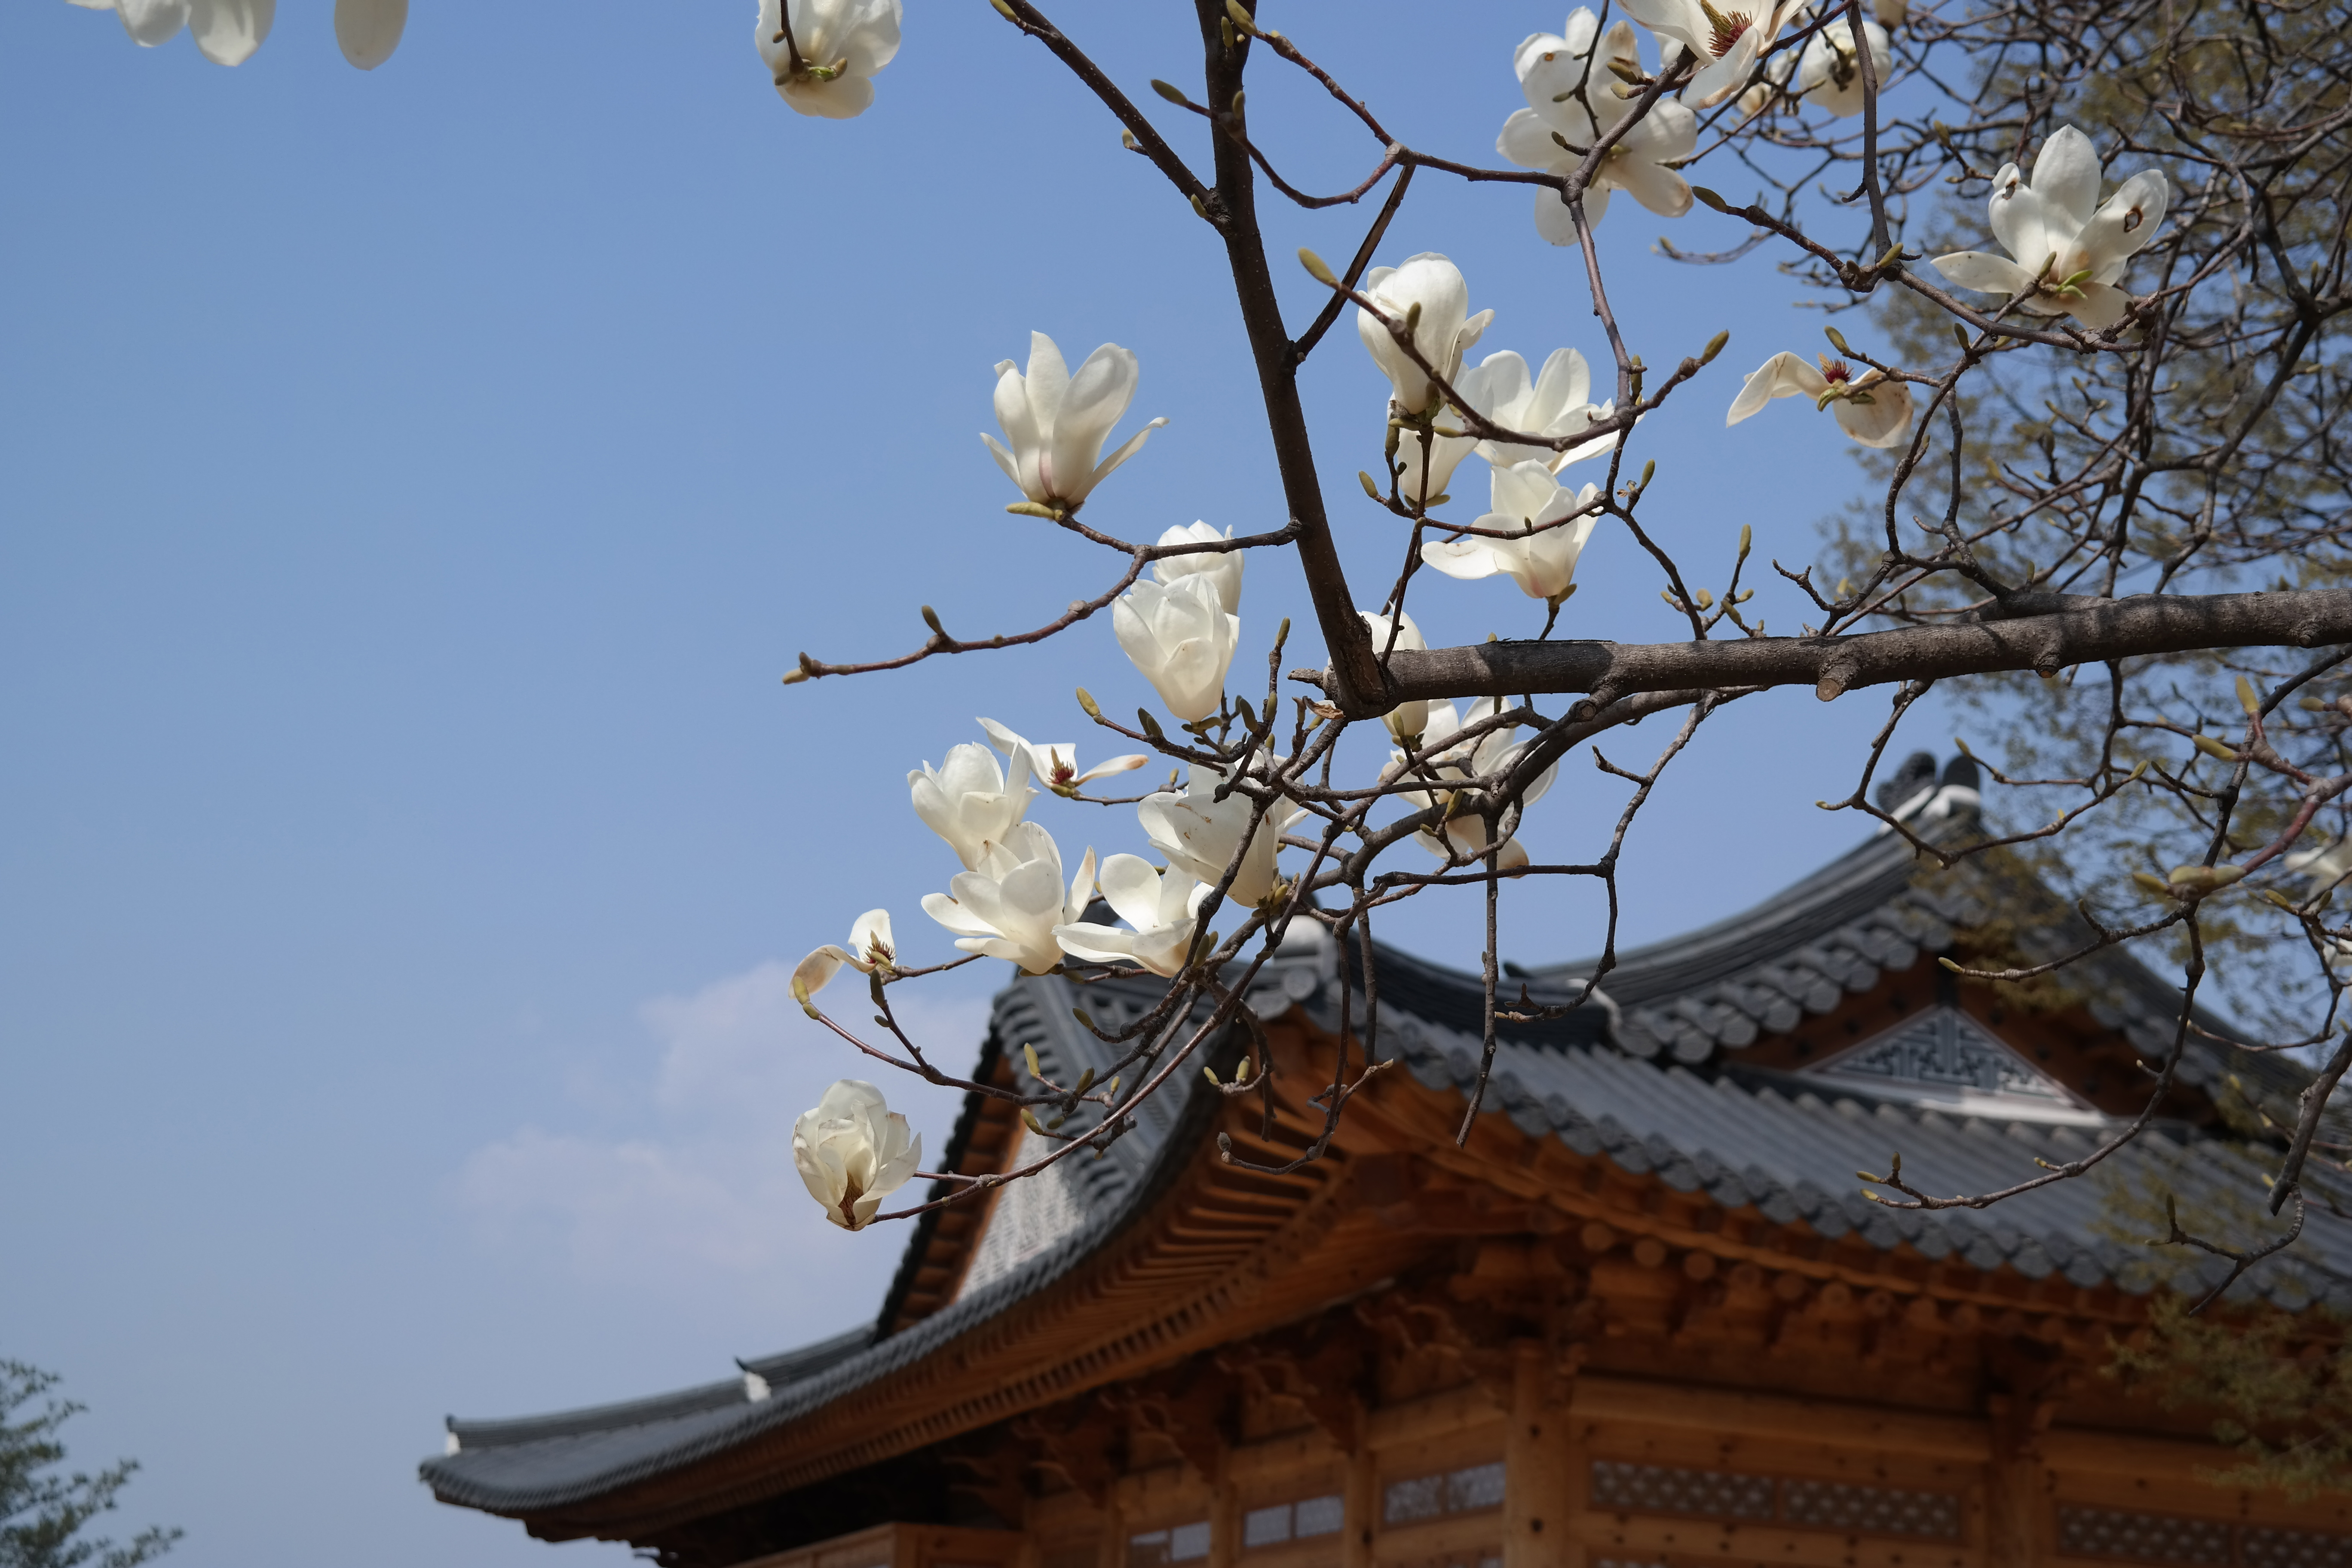
tree, branch, blossom, plant, sky, flower, building, spring, cherry blossom, twig